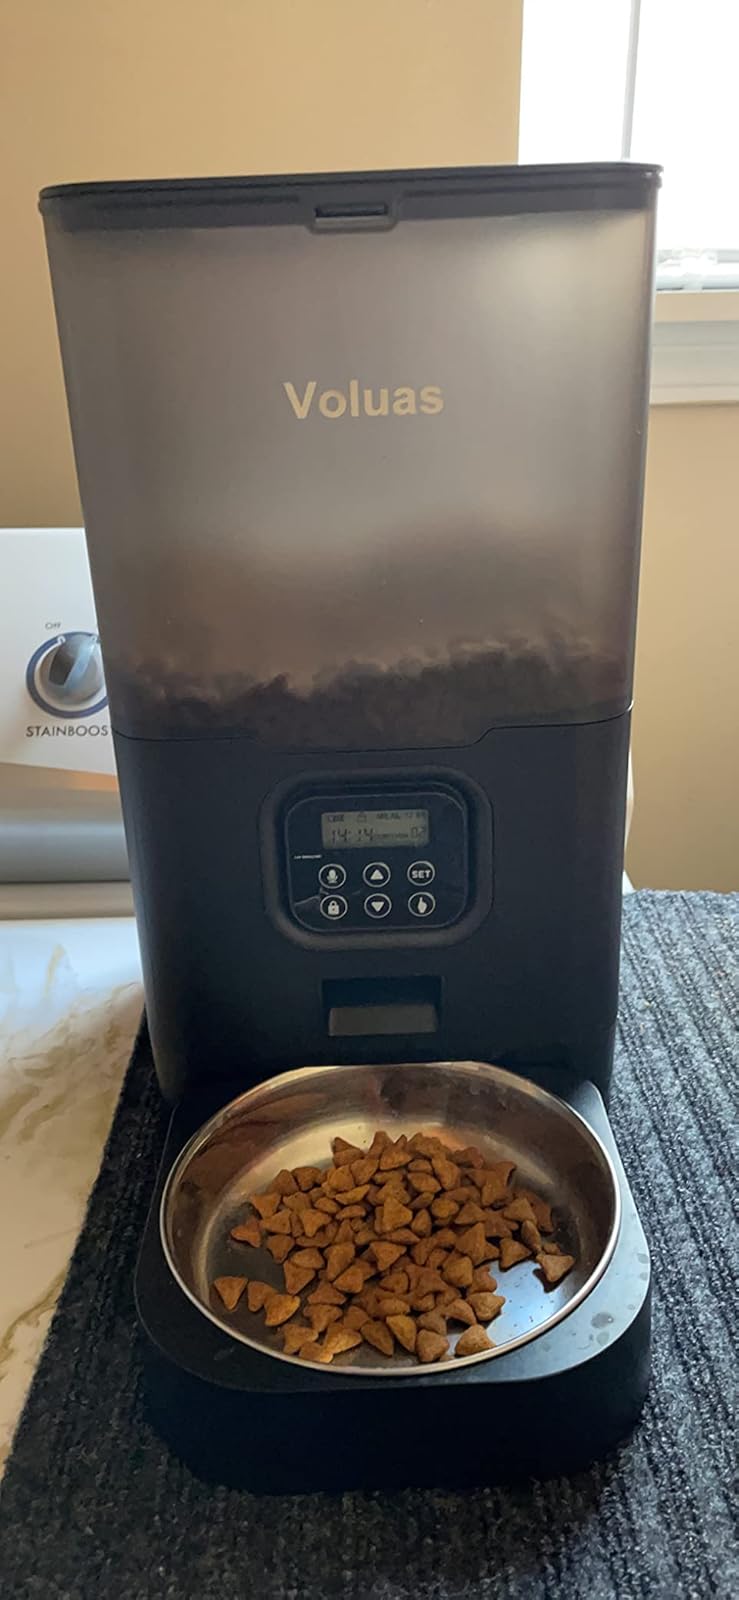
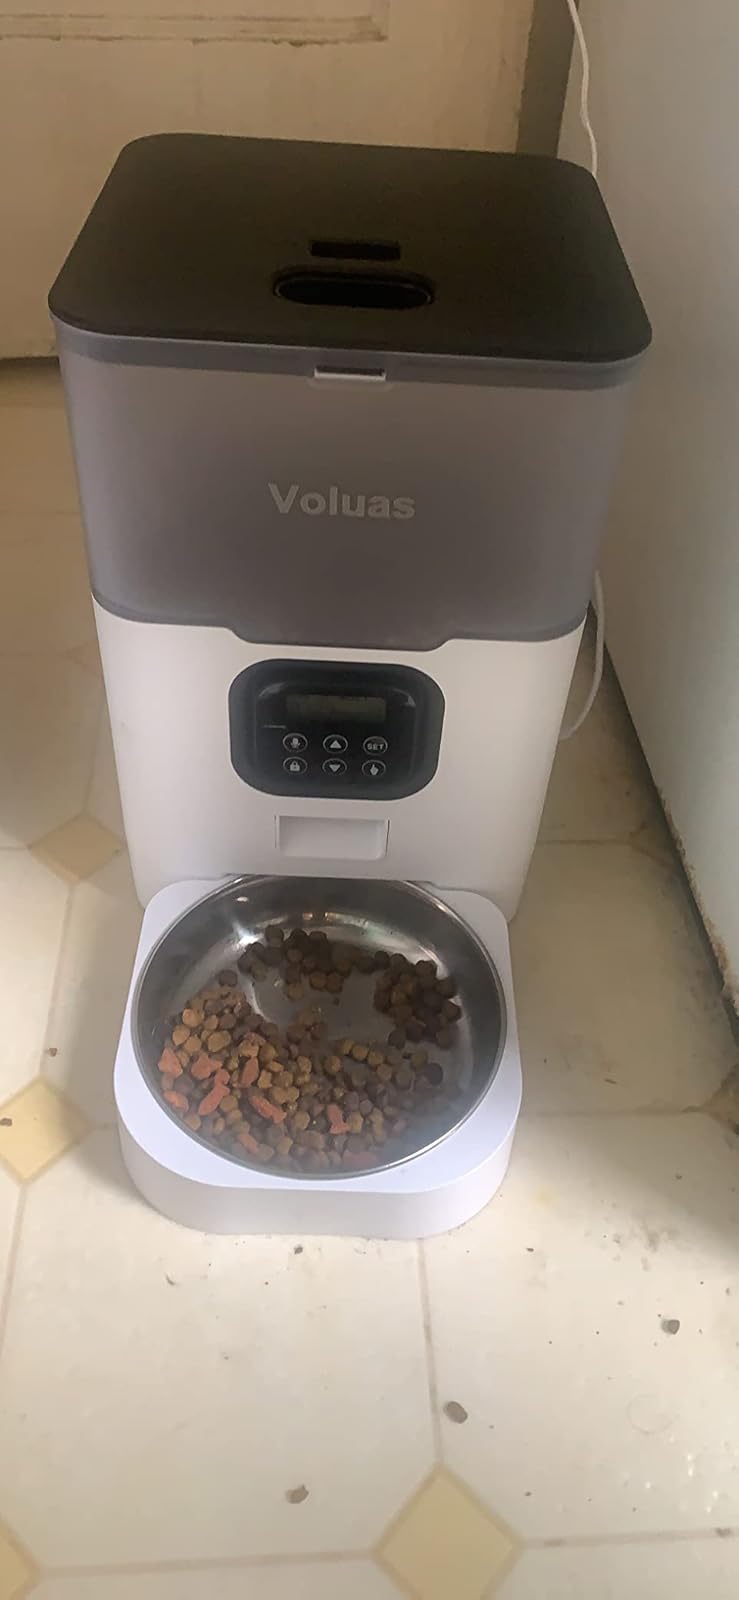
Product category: items_feeder
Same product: no